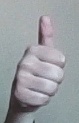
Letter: aleff